Dee Dee Bridgewater

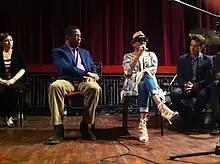
Herbie Hancock and Bridgewater giving a masterclass to musicians in Rabat, Morocco

Her album "Red Earth", released in 2007, features Africa-inspired themes and contributions by numerous musicians from Mali. She performed at the San Francisco Jazz Festival (2007). On December 8, 2007, she performed with the Terence Blanchard Quintet at the John F. Kennedy Center for the Performing Arts in Washington, D.C. She tours frequently, including overseas gigs around the world. October 16, 2009, found her opening the Shanghai JZ Jazz Festival, in which she sang tunes associated with Ella Fitzgerald, along with Ellington compositions and other jazz standards.